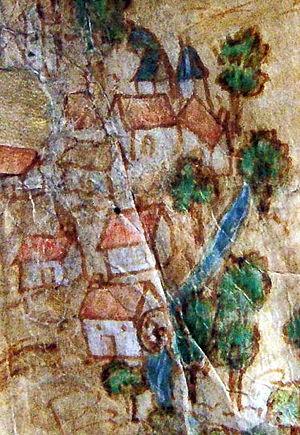
Rosoy, la Gergogne et le moulin. Au fond la ferme et le château.
La Gergogne est une petite rivière française, affluent, à l'origine, de l'Ourcq en rive droite, puis du canal de l'Ourcq dès sa mise en service. Elle coule, du département de l'Oise en amont à celui du département de Seine-et-Marne en aval, soit de la région Hauts-de-France à la région Île-de-France. Son cours est entièrement dans l'ancien pays de Multien situé au nord de la ville de Meaux.